Tekaotiki Matapo

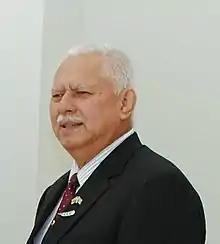
Tekaotiki Matapo on 3 November 2011

Tekaotiki Matapo (born 16 April 1944) is a Cook Islands former politician, Cabinet Minister, and diplomat. He is currently president of the Cook Islands Party.